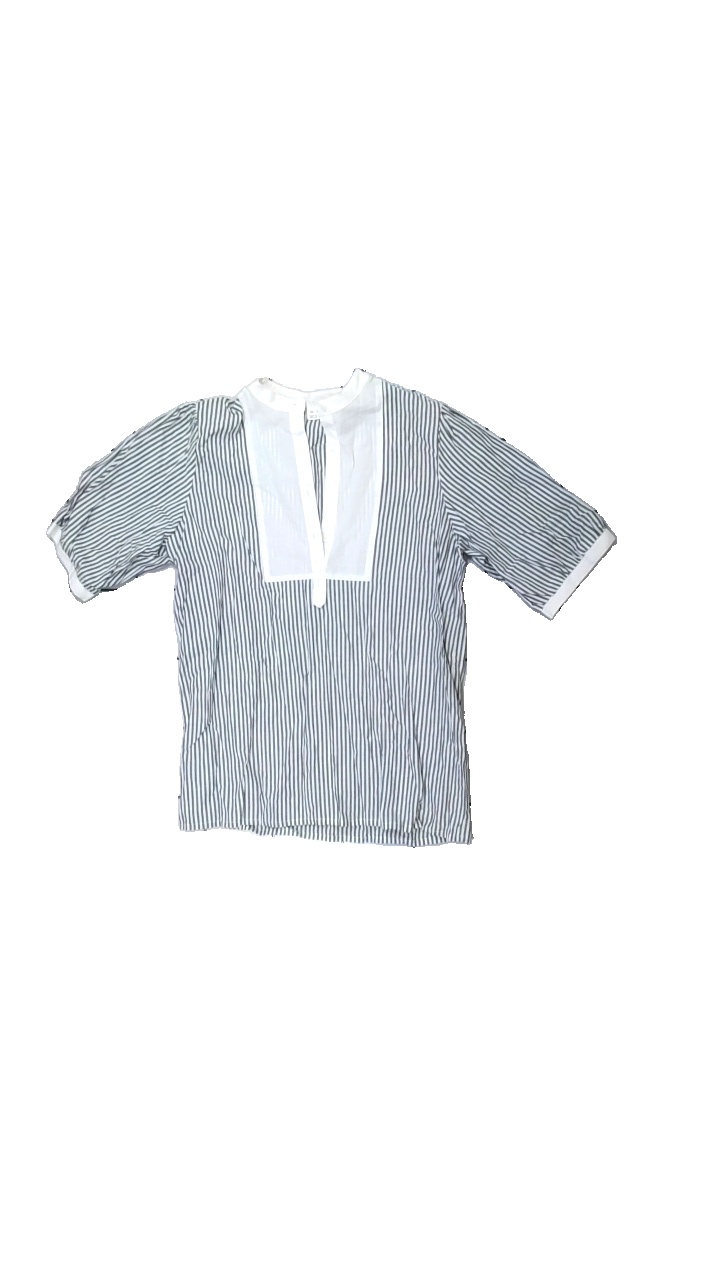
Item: Top (Ladies)
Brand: Missing
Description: randig top med vita knappar
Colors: White, Grey
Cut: C-collar
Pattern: Striped
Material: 100% bomull
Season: All
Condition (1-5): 4
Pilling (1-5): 5
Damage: svett fläckar
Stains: Minor
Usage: Export
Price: <50